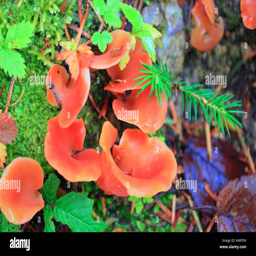
red mushroom in the mountains